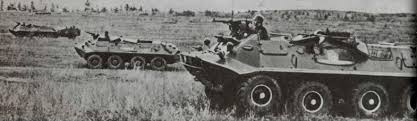
Label: BTR